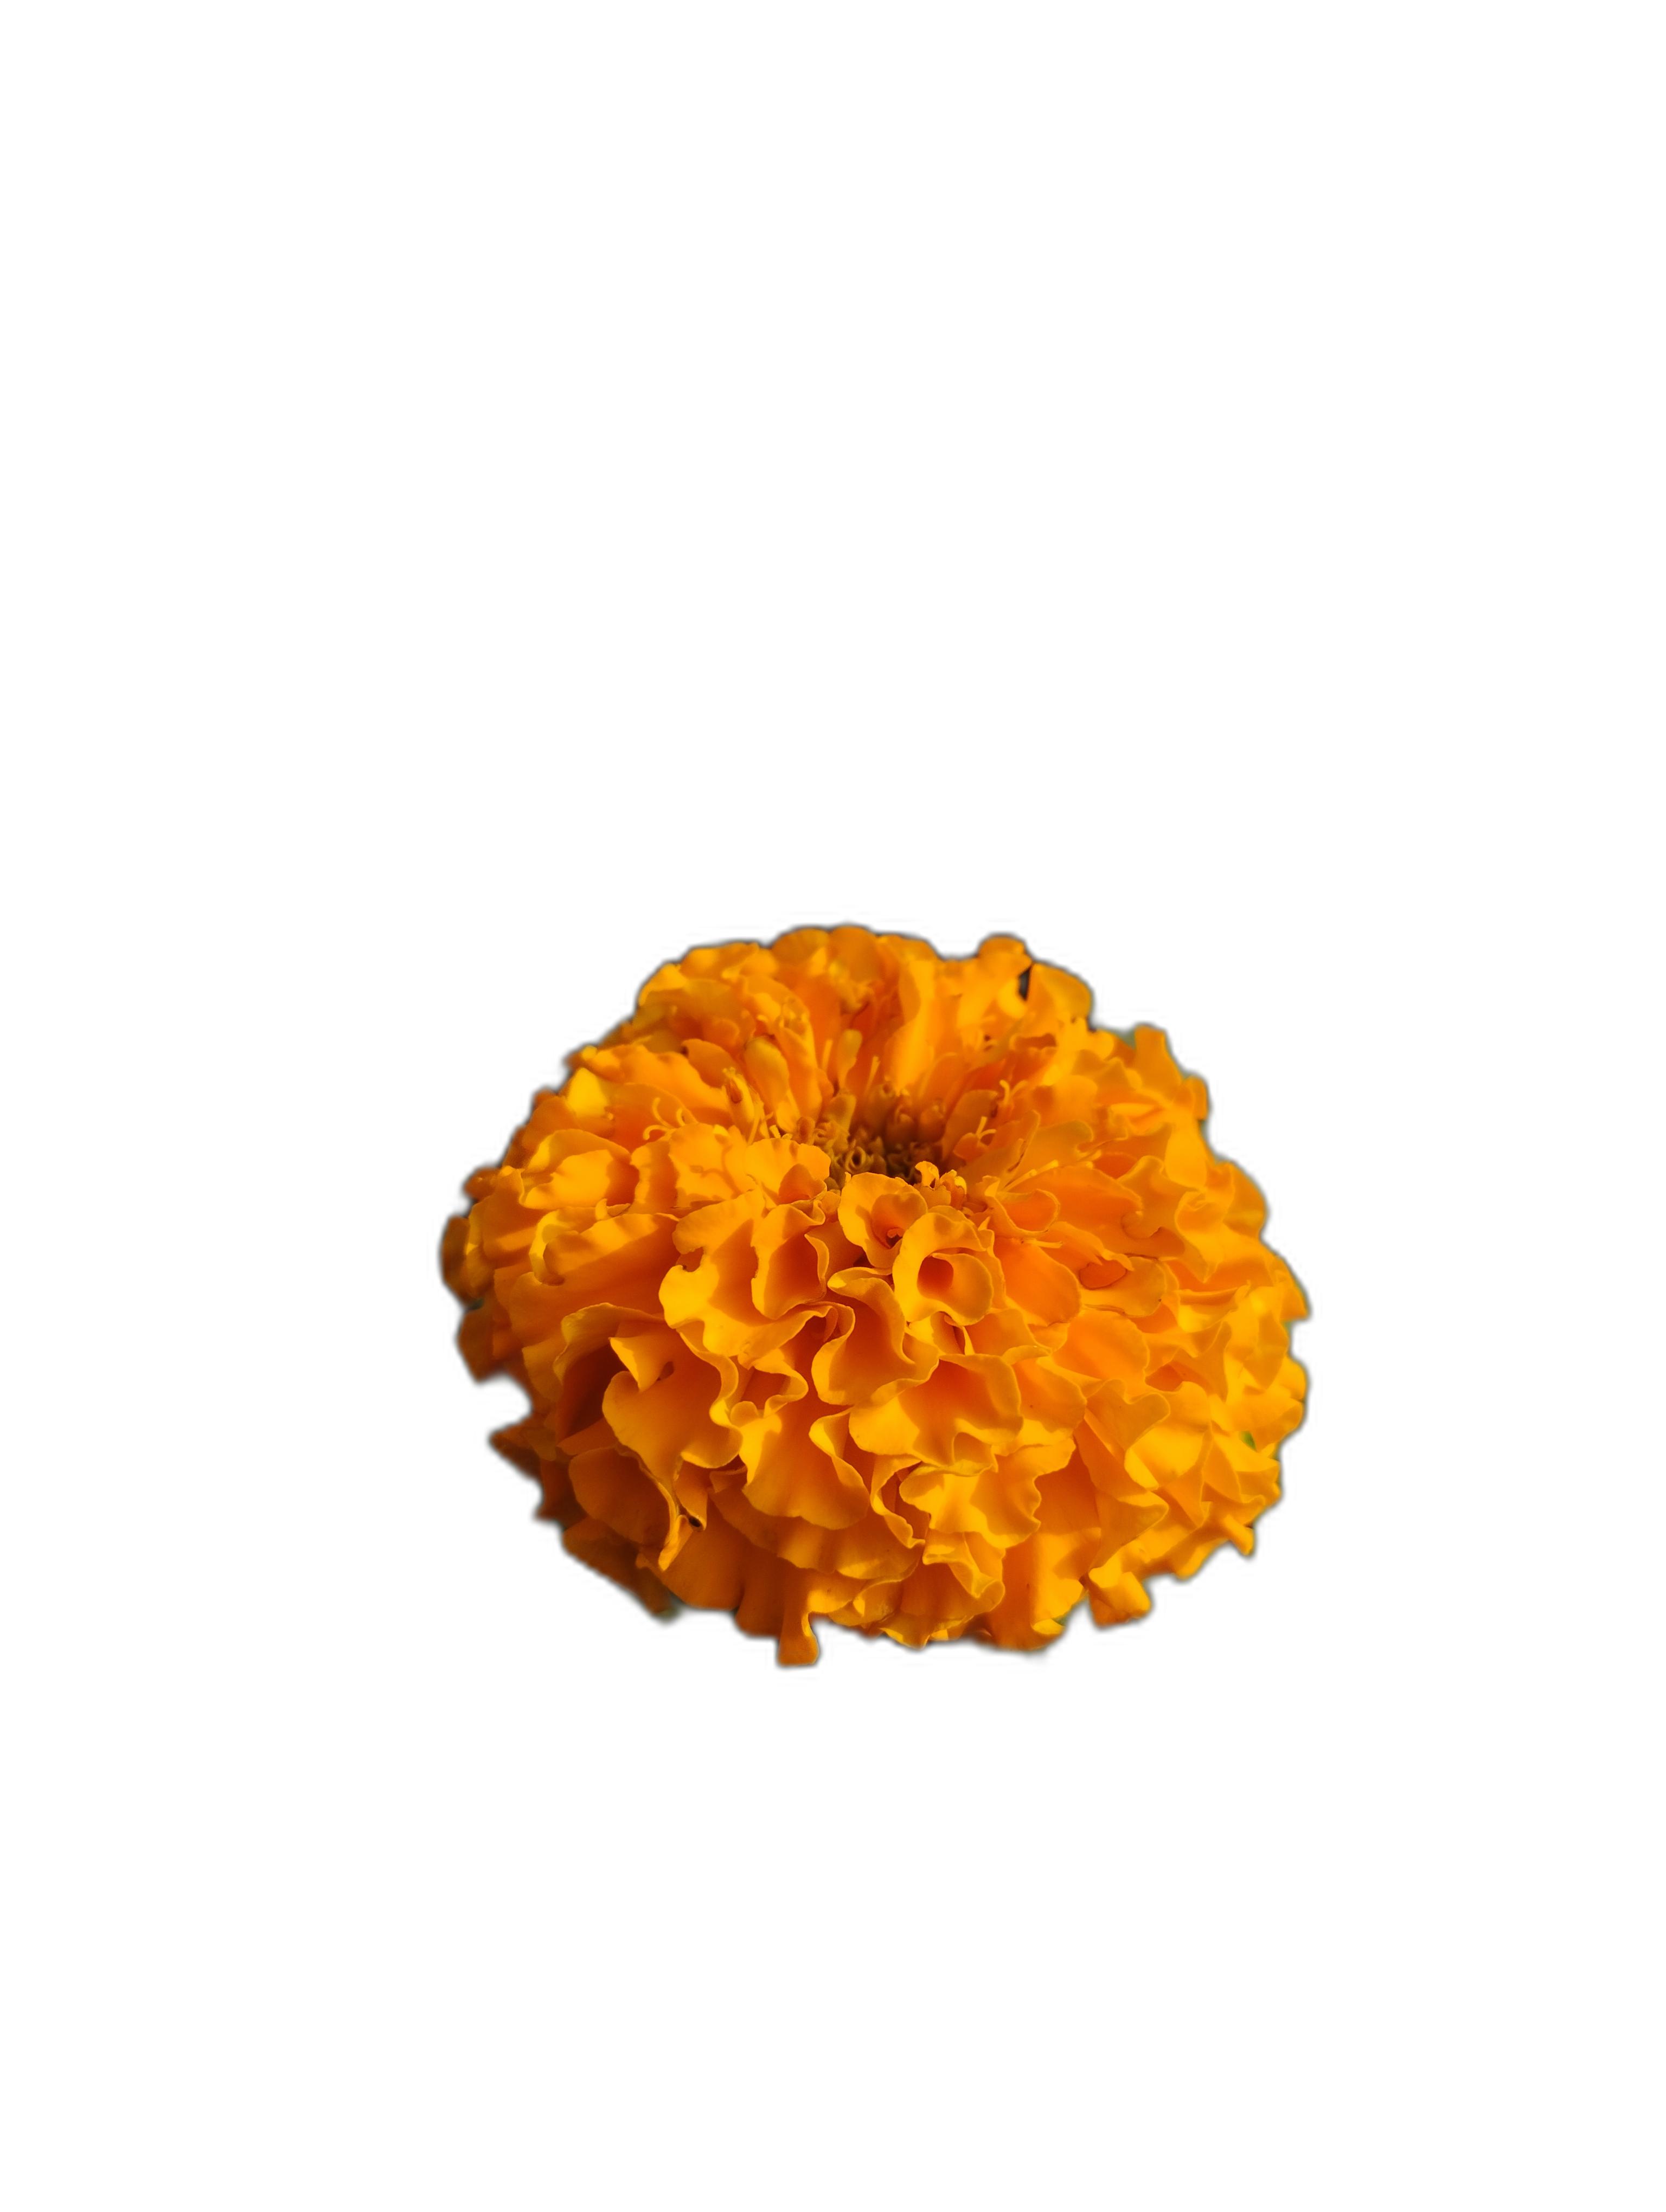
Label: Marigold